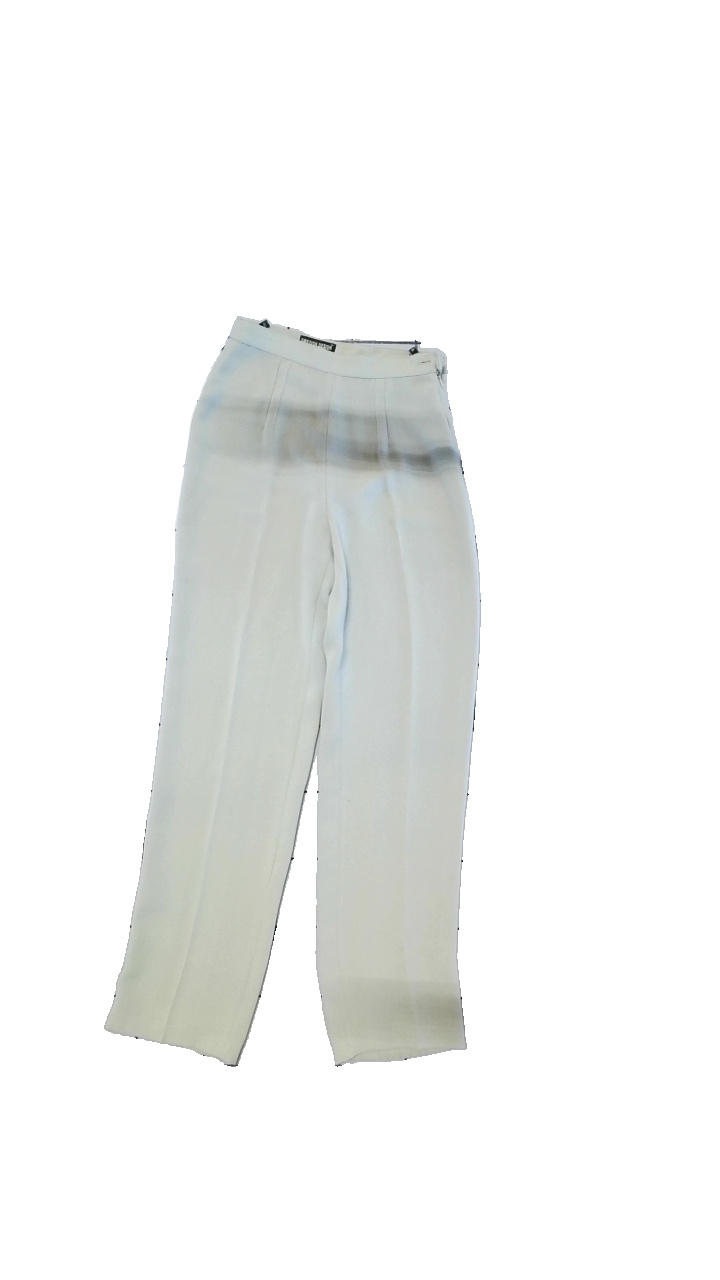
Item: Trousers (Ladies)
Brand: Swedish Design Kent Bakir
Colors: Green
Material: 65% viscose, 35% polyester
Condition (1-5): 5
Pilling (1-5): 5
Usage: Reuse
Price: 100-150